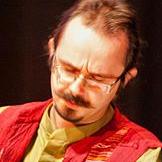
Age: 31